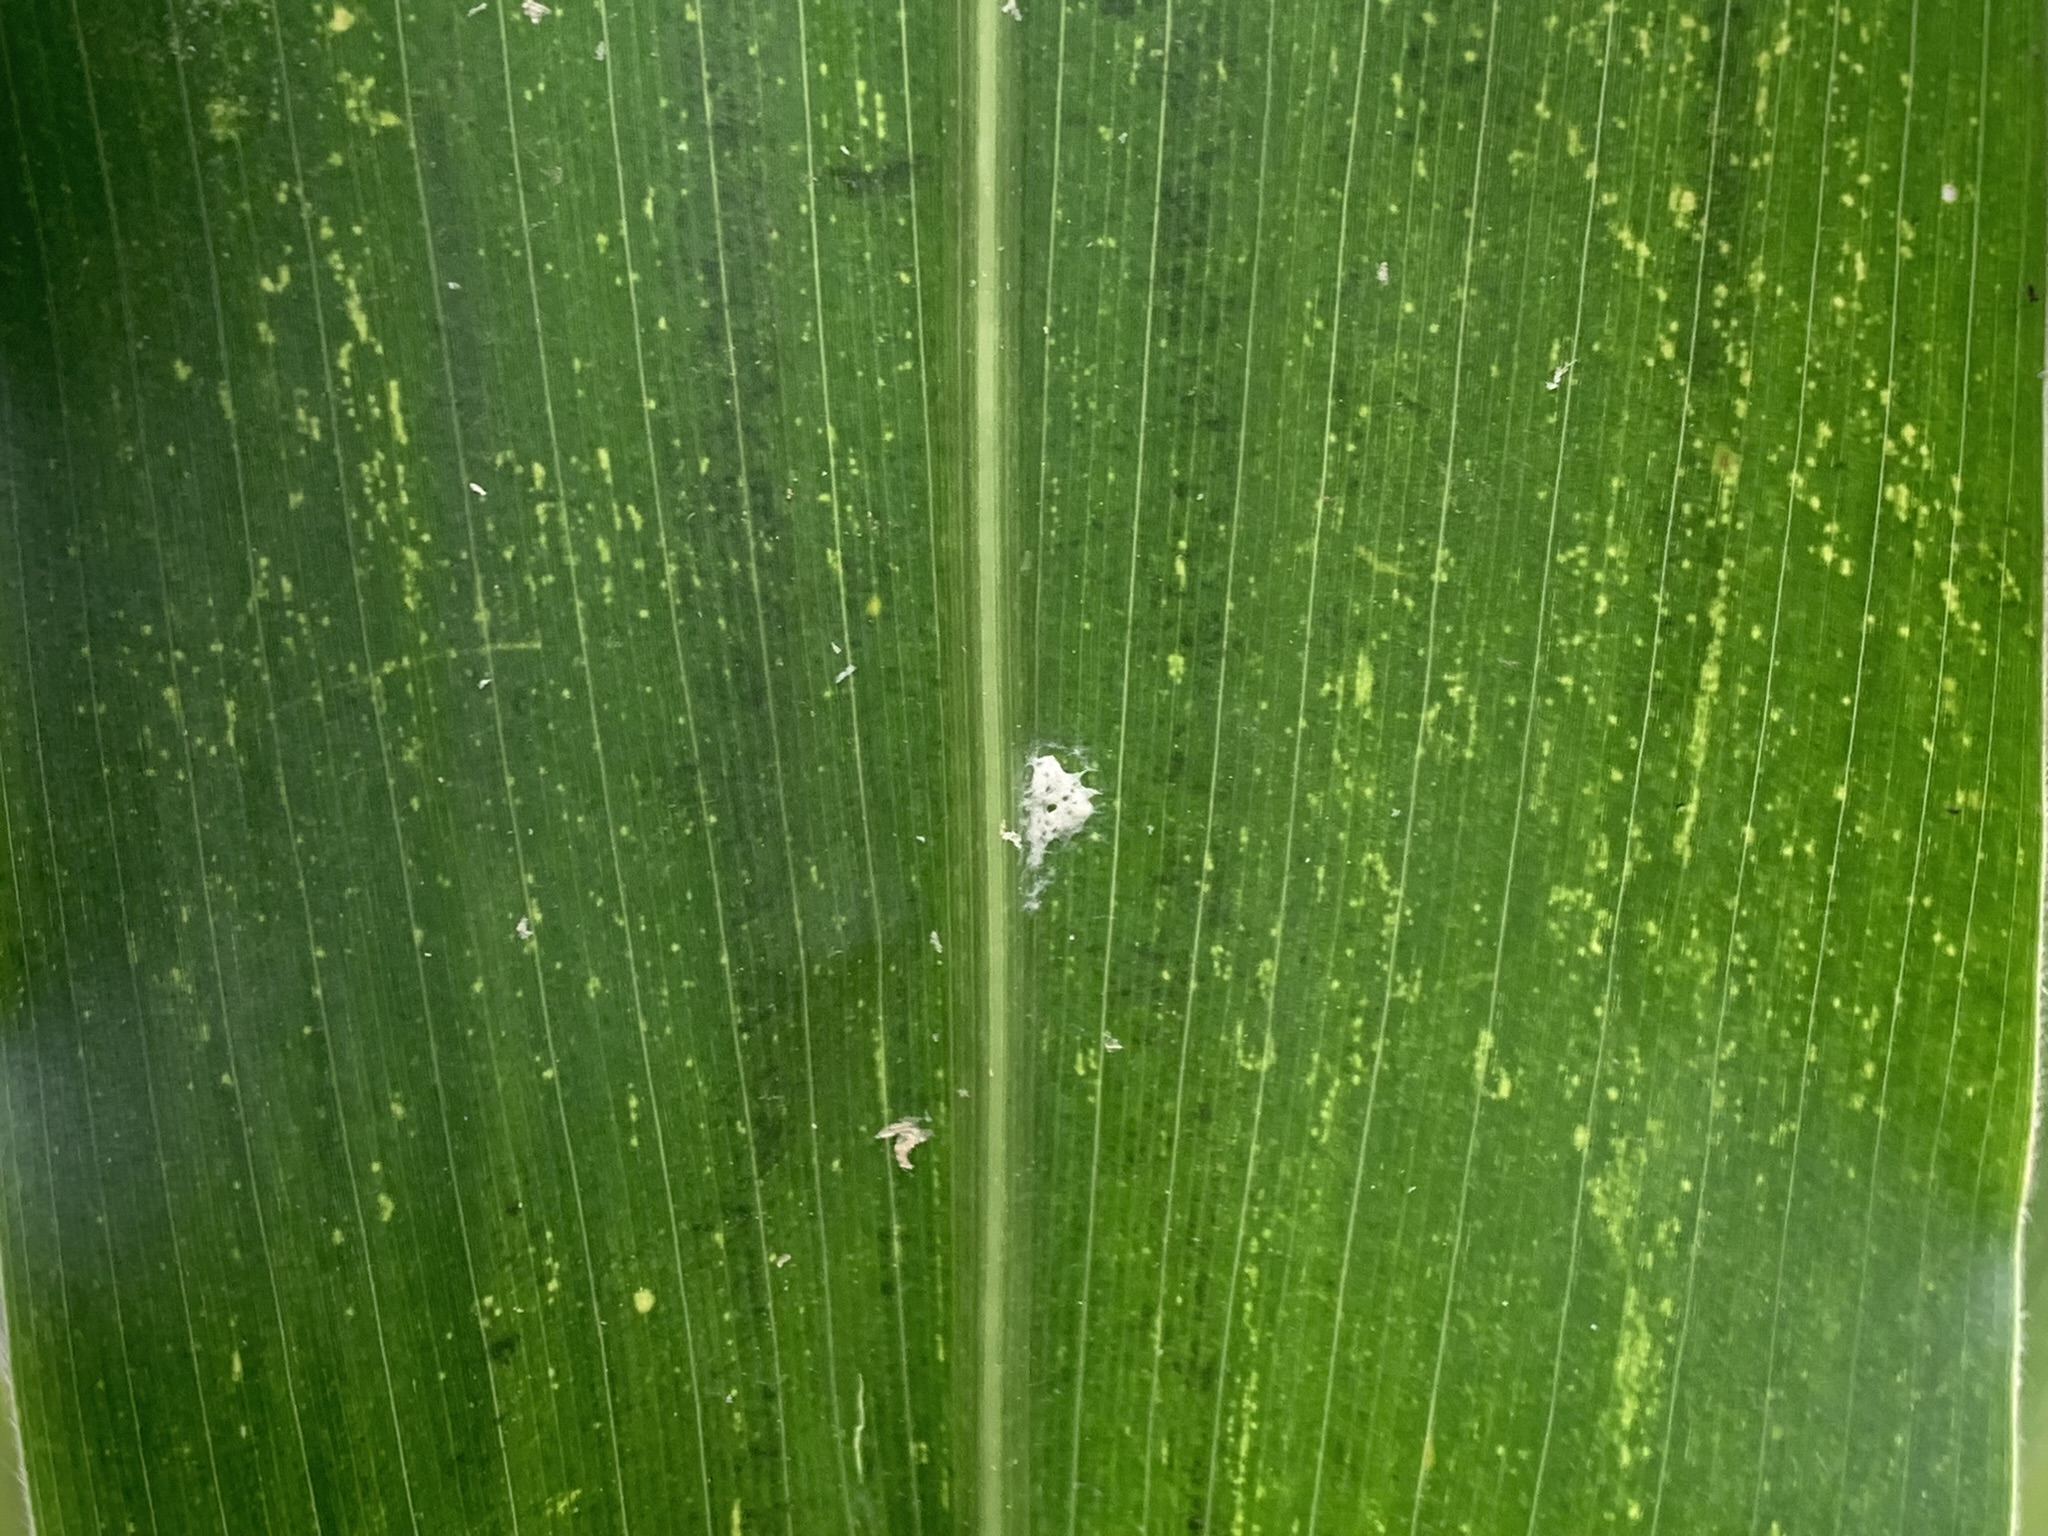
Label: MLN